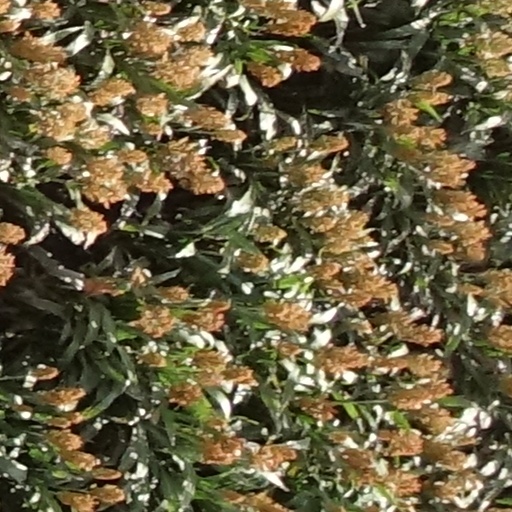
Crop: sorghum